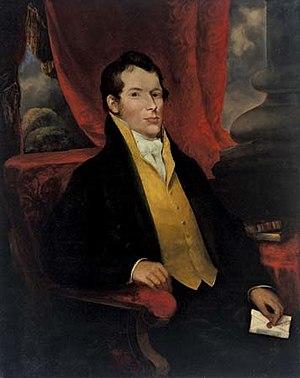
John Macarthur est un officier et entrepreneur britannique, connu pour son rôle pionner dans la colonisation de l'Australie.
La Révolte du Rhum est une mutinerie qui se déroula en 1808 dans la colonie de Nouvelle-Galles du Sud, vingt ans après la fondation par Arthur Phillip à Sydney de la première colonie britannique en Australie. Qualifiée au XIXᵉ siècle de « Grande Révolte », cette révolte fut la seule de toute l'histoire de l'Australie à aboutir au renversement du gouvernement de la colonie par les armes.